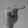
ASL letter: T